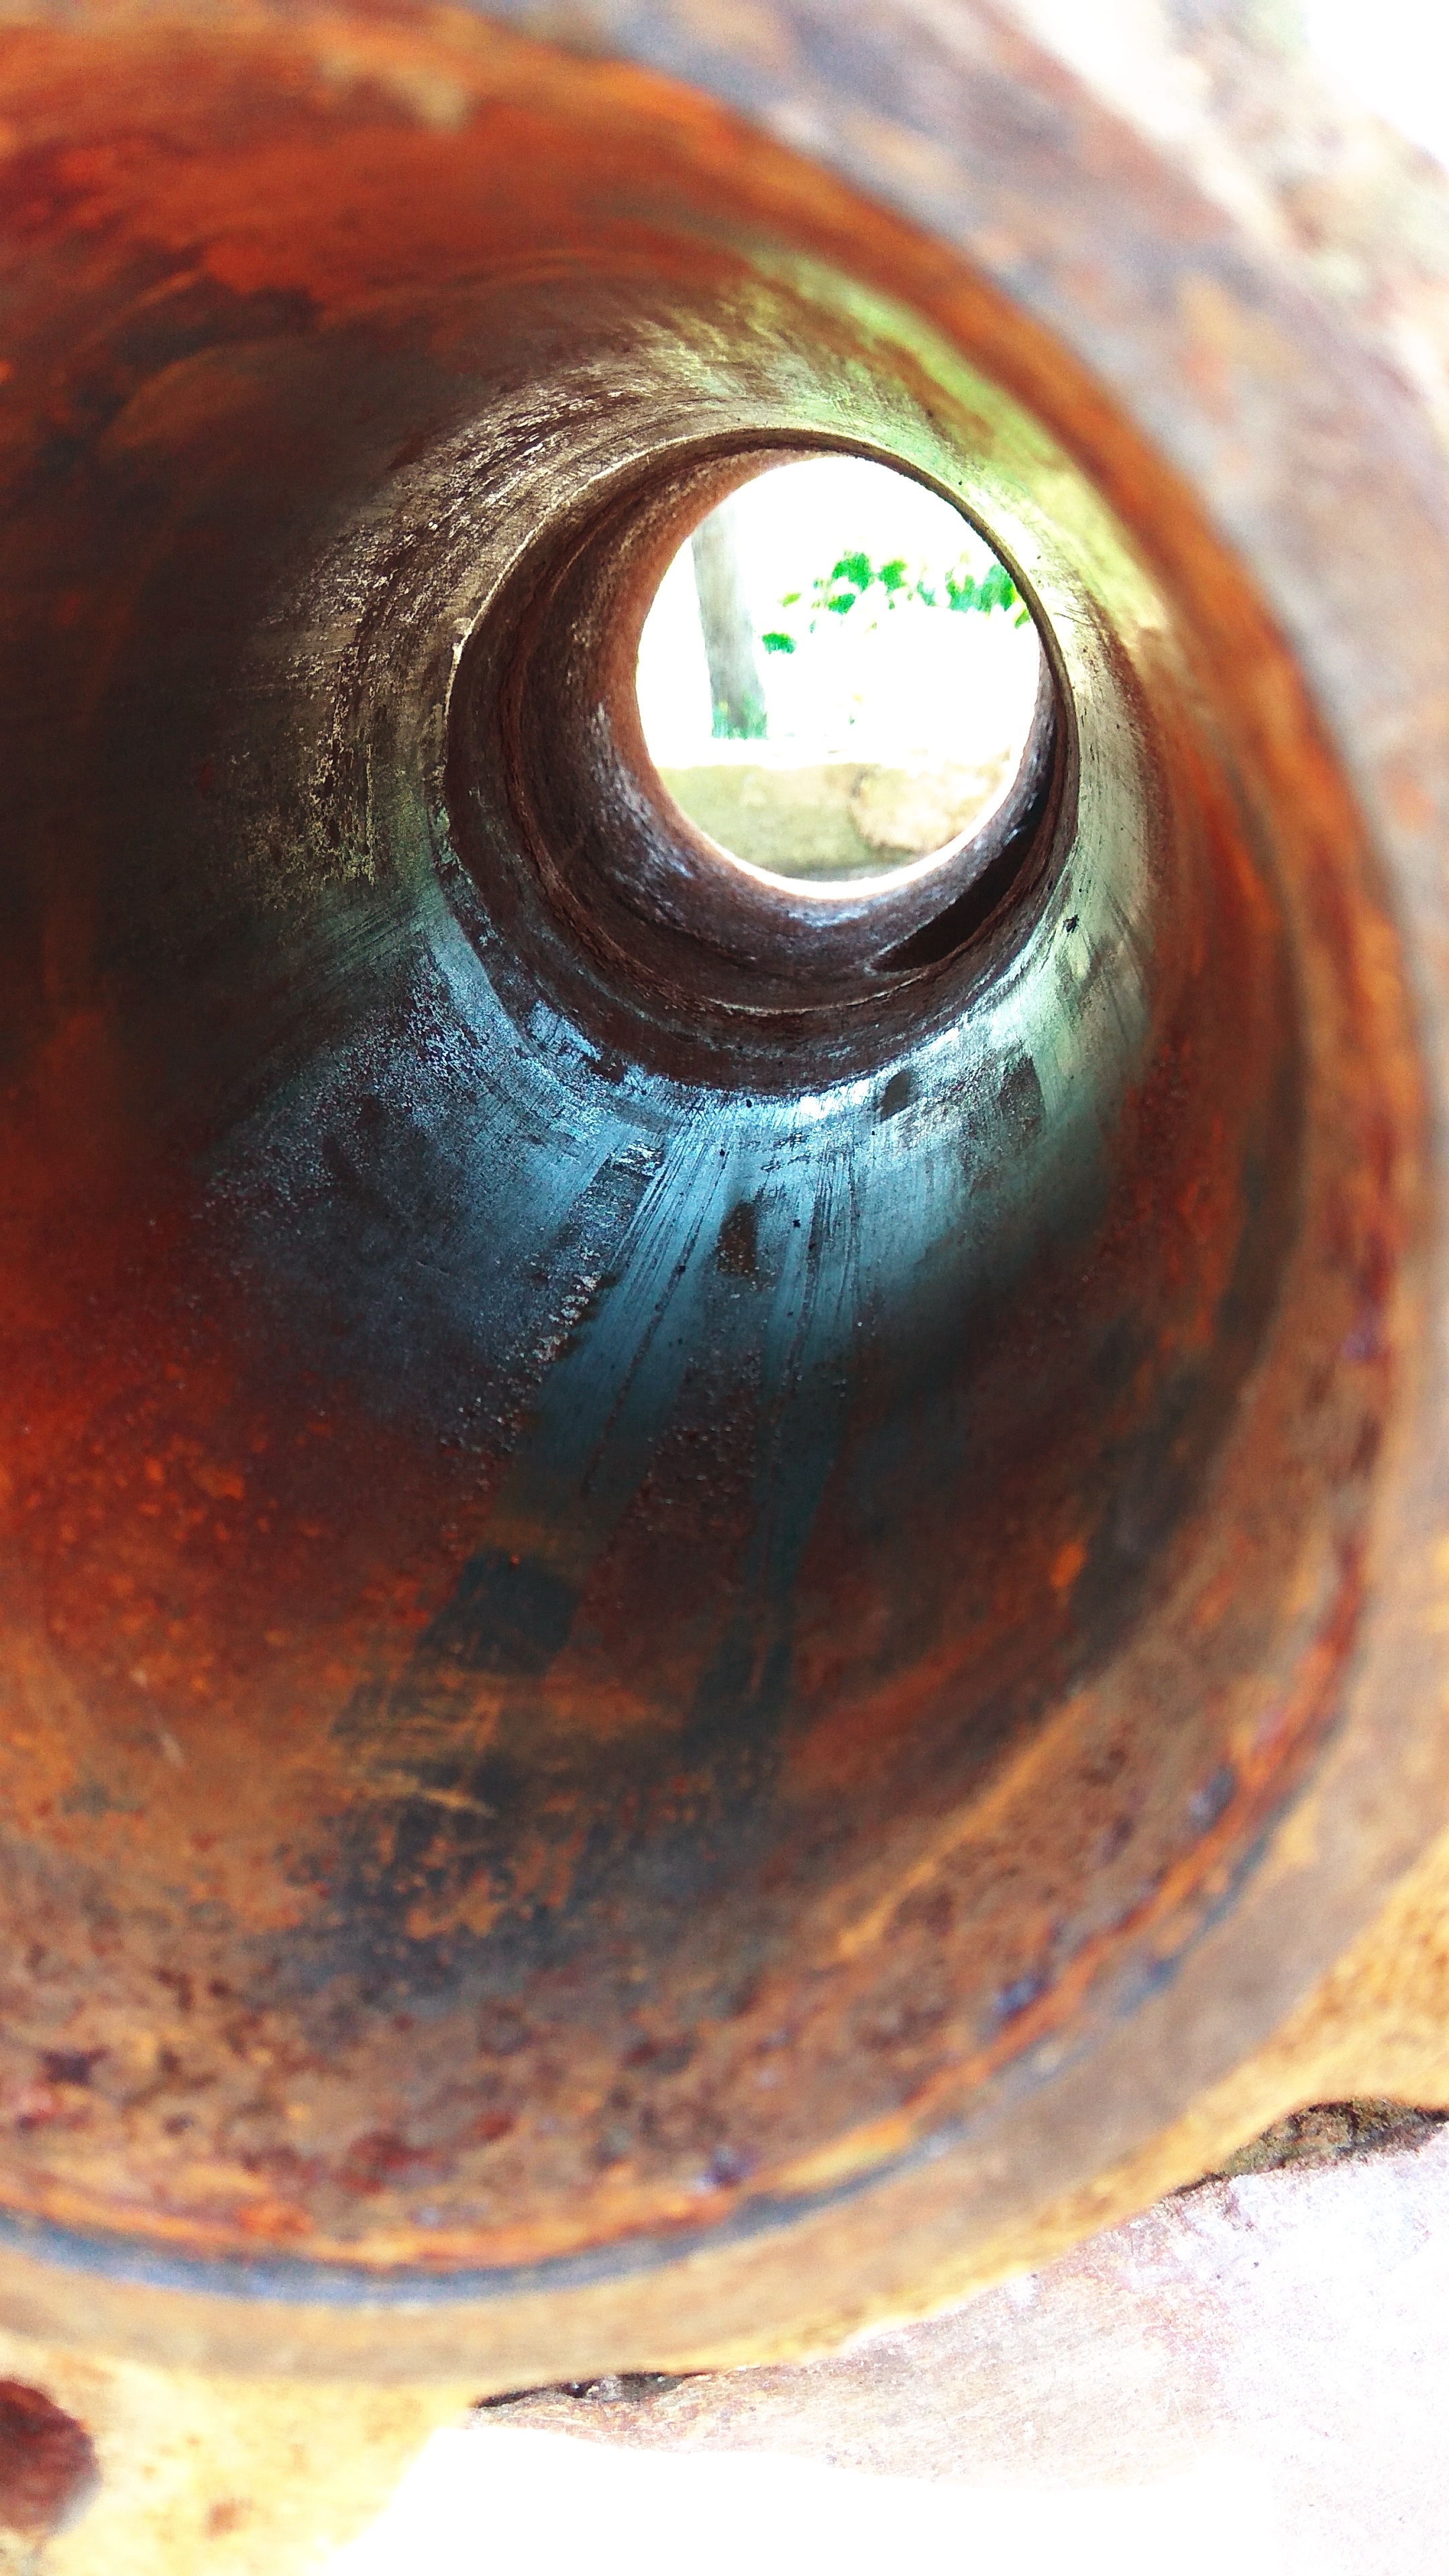
food, close up, pipe, eye, organ, shape, macro photography, click, junked